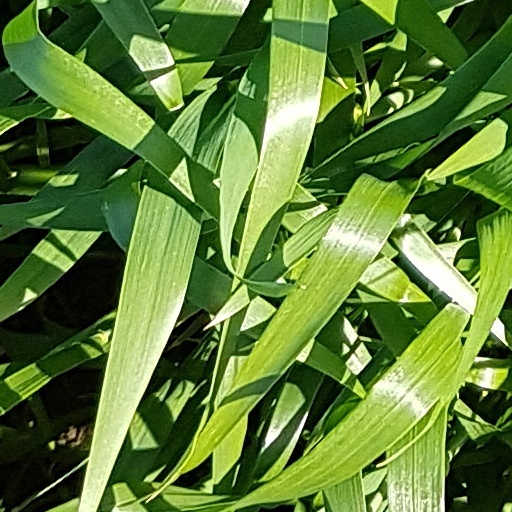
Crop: wheat